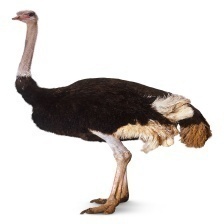
Species: OSTRICH
Scientific name: STRUTHIO CAMELUS